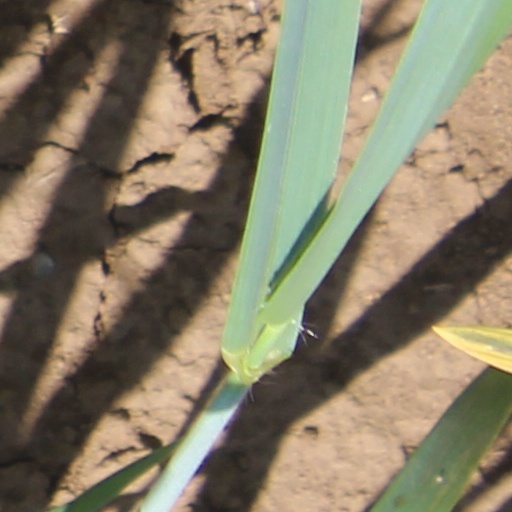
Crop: wheat